Eastside Los Angeles

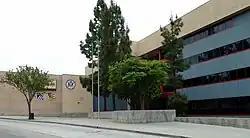
Francisco Bravo Medical Magnet High School

The trend led the Silver Lake Neighborhood Council to declare officially in February 2014 that Silver Lake is not part of the Eastside.